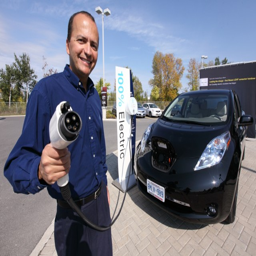
person takes delivery of automobile model